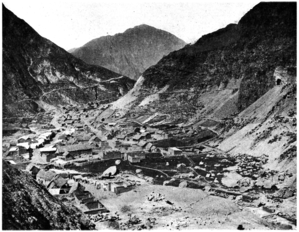
village industriel dans les andes péruviennes, Chicla sur la ligne d’Oroya à 3725 mètres d’altitude.